Shawn Halloran

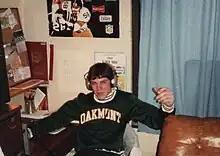
Halloran in his dorm room in 1982

Shawn Halloran (born April 23, 1964) is an American high school sports administrator and former football player and coach. He played college football as a quarterback for the Boston College Eagles and professionally for St. Louis Cardinals of the National Football League (NFL). Halloran served as the head football coach at Franklin & Marshall College from 2003 to 2005, compiling a record of 17–15. He is currently the athletic director at Bishop Lynch High School in Dallas, Texas, a position he has held since 2017.